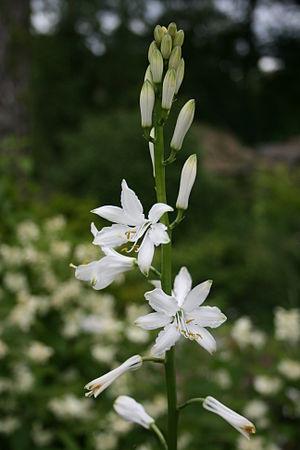
Paradisea lusitanica est une espèce de plantes de la famille des Asparagacées.